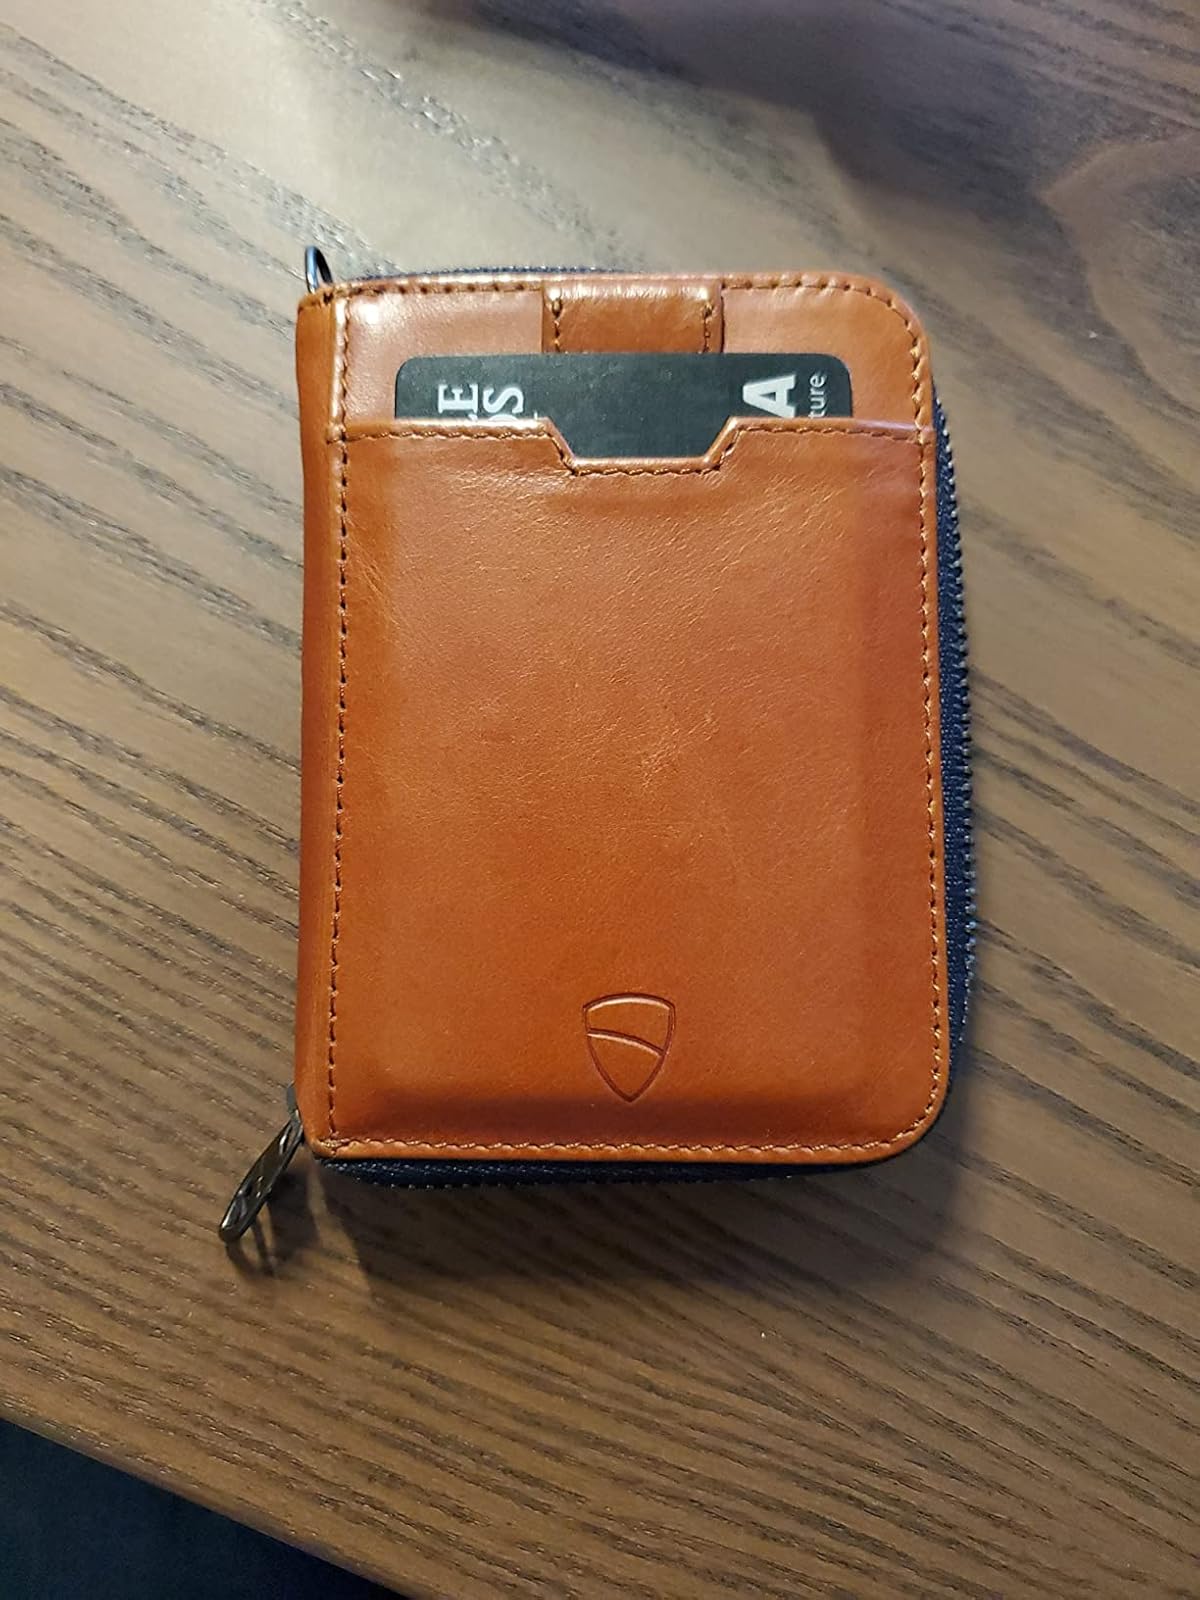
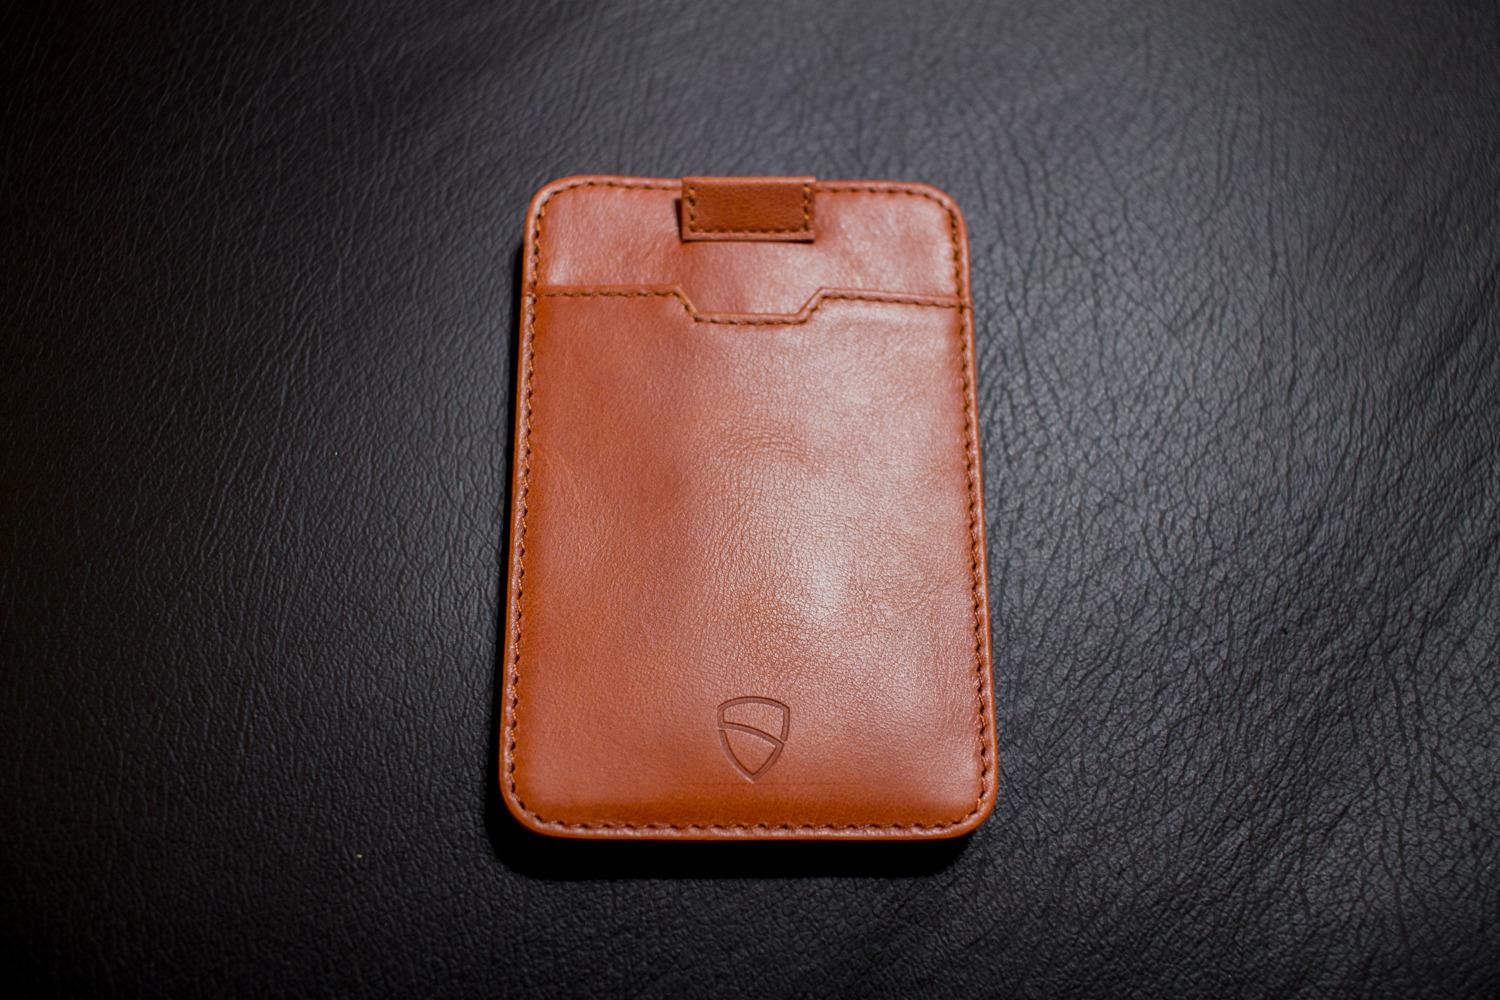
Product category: accessories_wallet
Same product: no